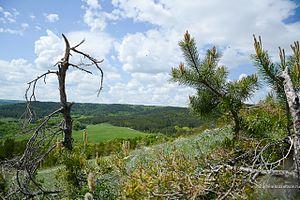
Le Parc national de Khvalynsky englobe un plateau surélevé de collines de craie du plateau de la Volga, couvertes de forêts mixtes de chêne-tilleul et de conifères, le long du côté ouest de la Volga. Il se trouve à environ 1 000 km au nord de la mer Caspienne, dans l'Oblast de Saratov surplombant le réservoir de Saratov. L'extrémité nord se trouve à environ 10 km à l'ouest de la ville de Khvalynsk, et environ 200 km au nord-est de Saratov sur la Volga. Couvrant environ 255 km² de superficie, Khvalynsky est réparti en trois sections. Le parc a été officiellement formé en 1994.